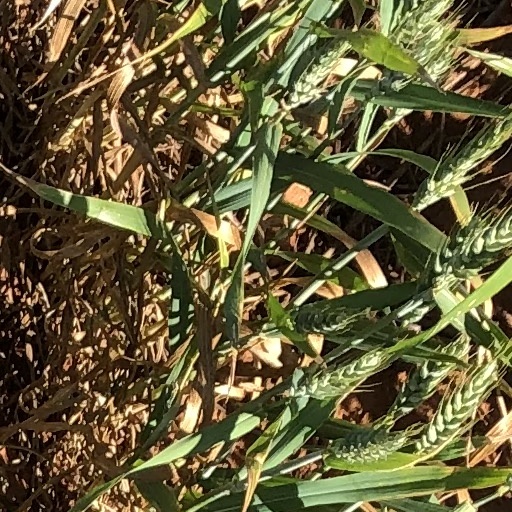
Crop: wheat